Whittaker Chambers

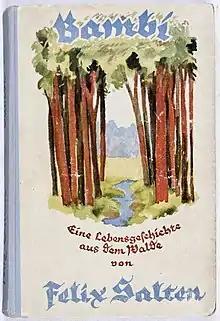
Chambers translated "Bambi, a Life in the Woods" from its original German ("Bambi: Eine Lebensgeschichte aus dem Walde")

Hiss was indicted for two counts of perjury relating to testimony he had given before a federal grand jury the previous December. He had denied giving any documents to Chambers and testified that he had not seen Chambers after mid-1936.